Rainforest Cafe

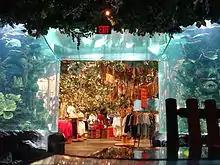
Rainforest Cafe at Disney's Animal Kingdom in 2002

Each Rainforest Cafe restaurant is designed to depict the atmosphere of a tropical rainforest, including fake plants, fog machines, waterfalls, and rainforest animals. The ceiling and much of the walls are lined with artificial foliage, while lower areas and booth seating are decorated with faux rock. Brick textures suggest ancient ruins, and support pillars are made to look like tree trunks. Often, there is a waterfall with a fountain in the dining area, with a statue depicting Atlas holding up the Earth to communicate a conservation message.